The Original Text Solar Pons Omnibus Edition

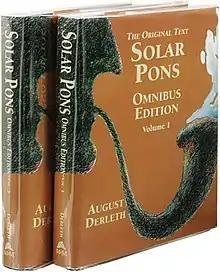
Dust-jacket illustration by Jean-Pierre Cagnat for "The Original Text Solar Pons Omnibus Edition Volume 1"

The Original Text Solar Pons Omnibus Edition is a collection of detective fiction stories by author August Derleth. It was released in 2000 by Mycroft & Moran (under license to George Vanderburgh of Battered Silicon Dispatch Box, Canada) and was published in two volumes. The set collects all of the Solar Pons stories of August Derleth. The stories are pastiches of the Sherlock Holmes tales of Arthur Conan Doyle. The collection restores the text to its original state, removing the edits made by Basil Copper for the 1982 collection "The Solar Pons Omnibus". The stories are also ordered by their date of publication rather than by their internal chronology as was done for the earlier omnibus edition. This edition also drops the Robert Bloch Foreword from the 1982 edition and adds two new introductory essays by Peter Ruber.